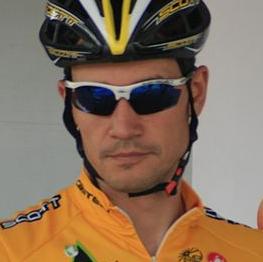
Age: 31